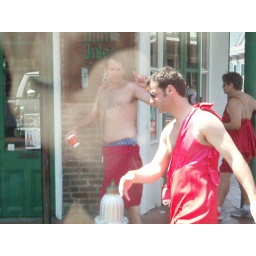
red dress run for cancer....there were so many men in dresses...it was quite entertaining.